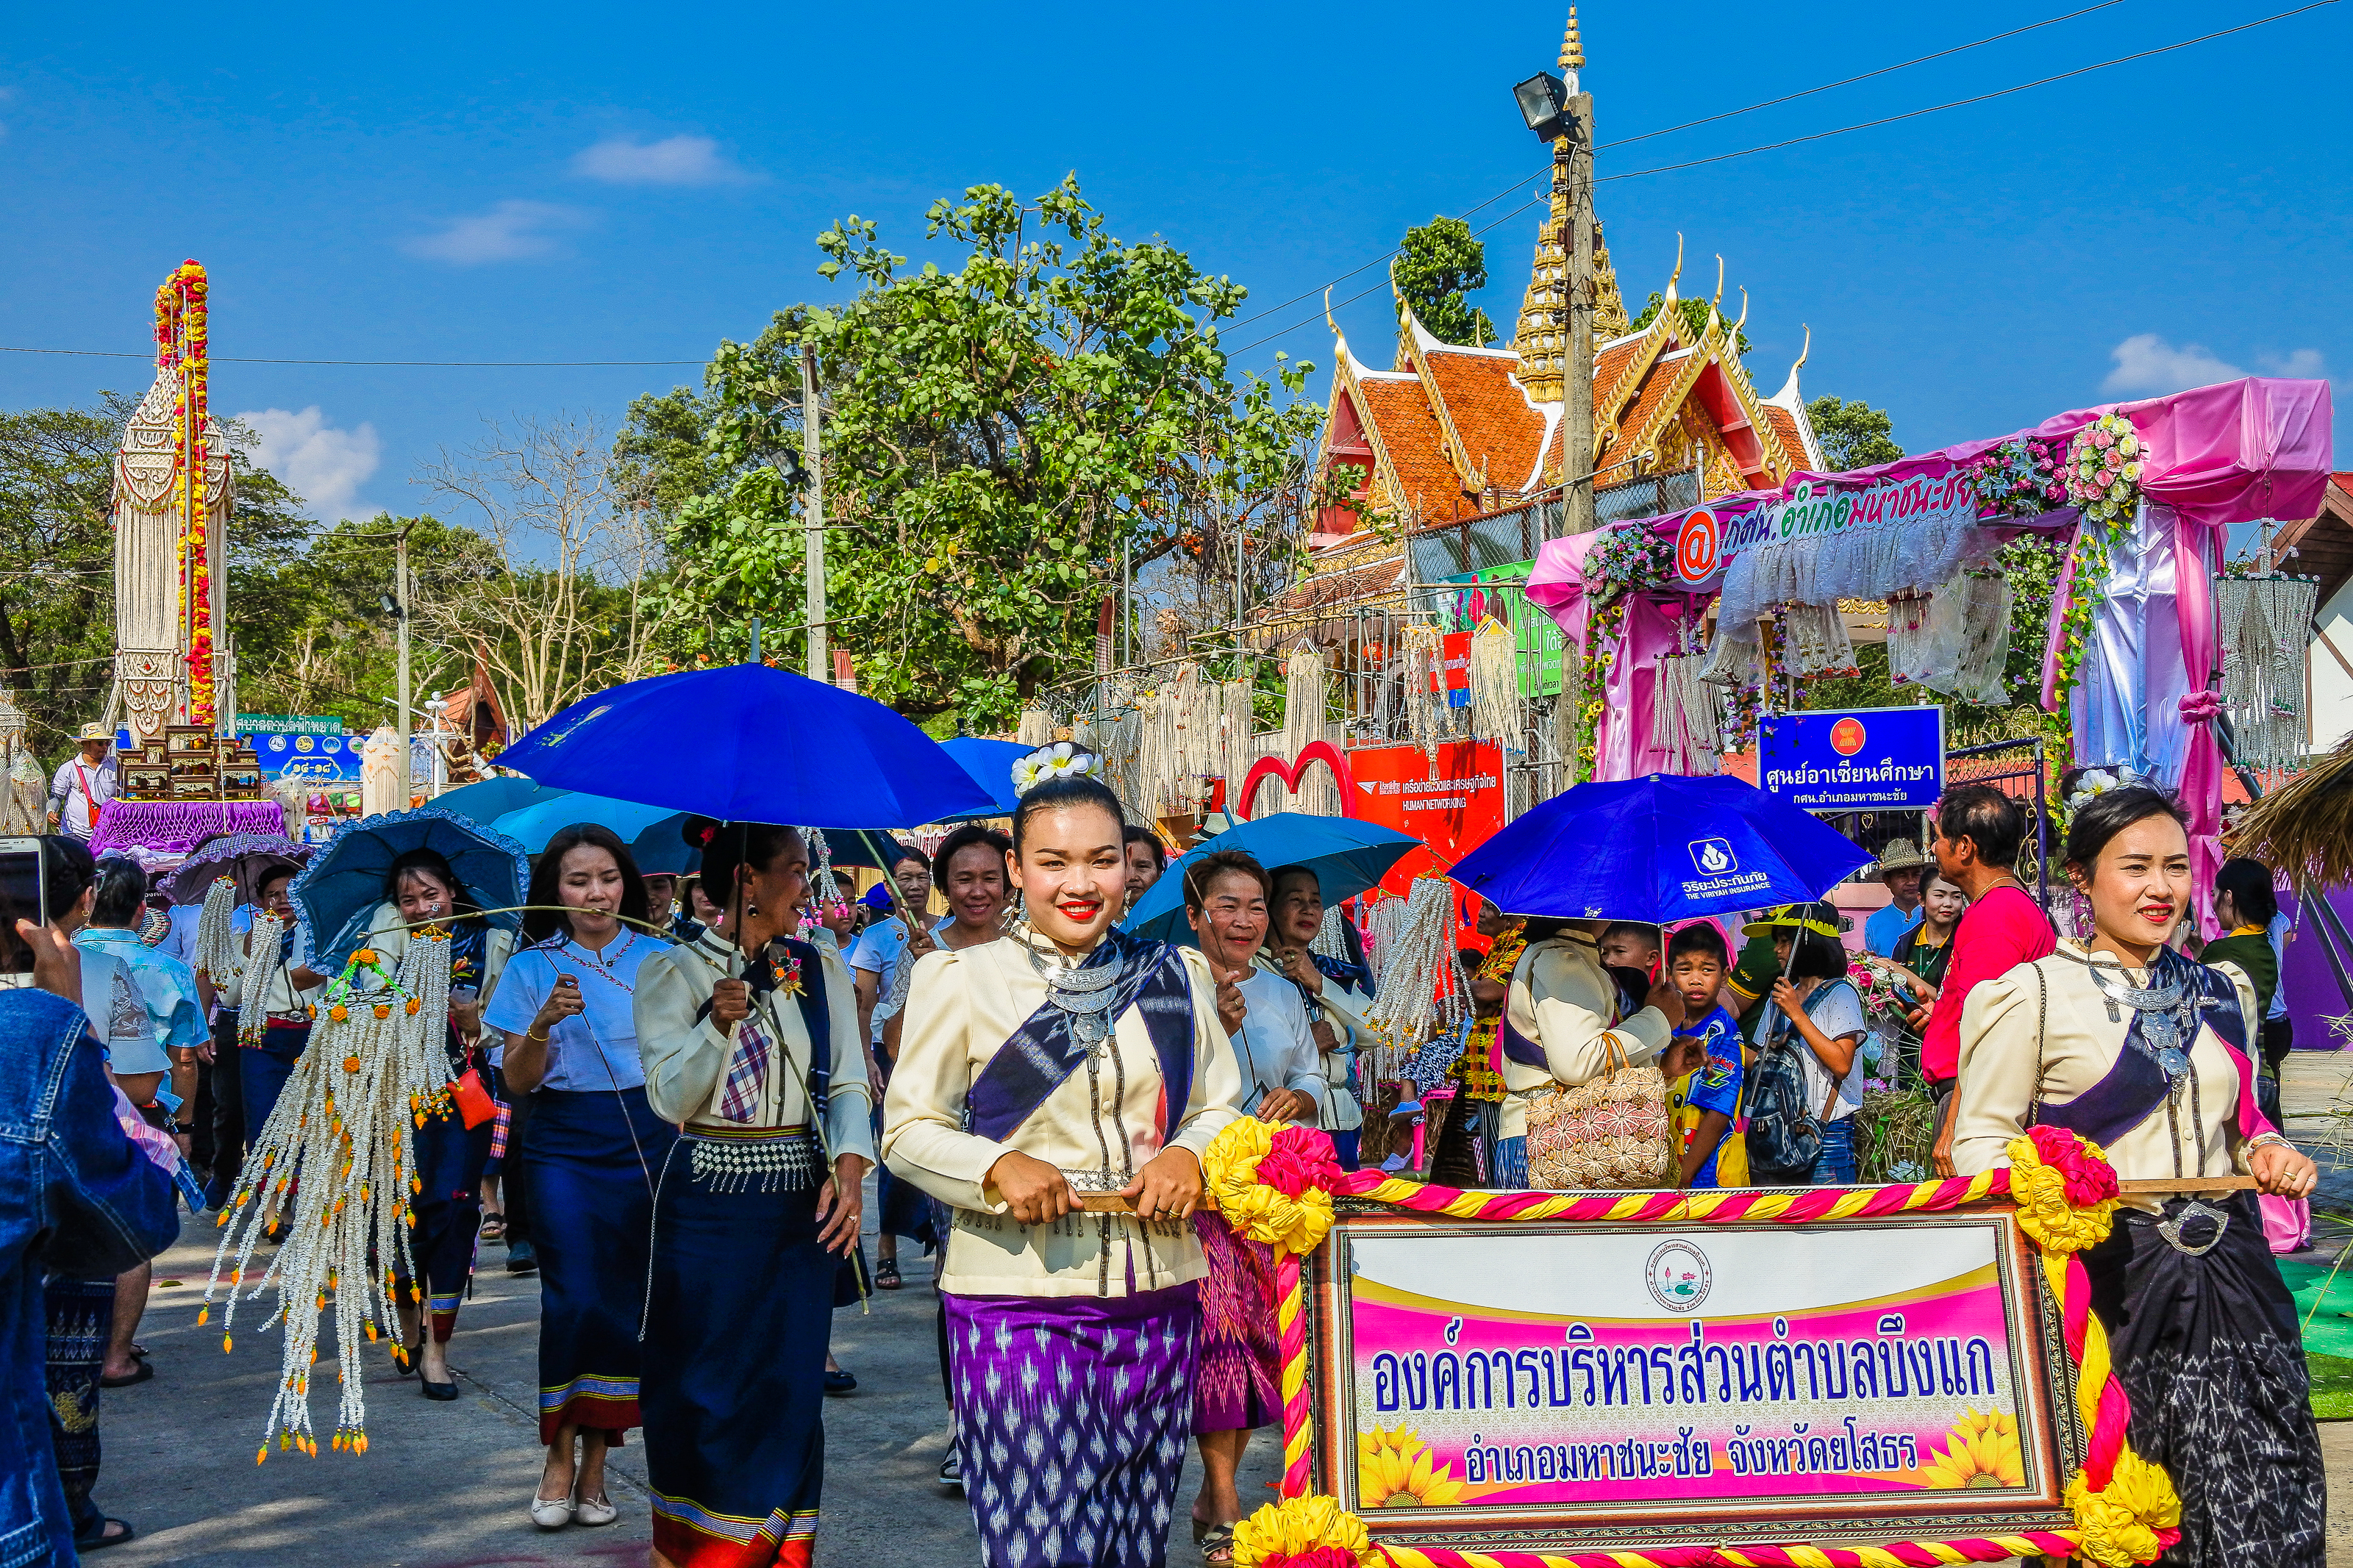
decorate, adoration, garland, sacrifice, beautify, believe, parade, buddhism, rice, adorn, strange, religion, marchers, amazing, garlands, handmade, people, event, festival, public event, fair, tradition, carnival, fun, crowd, tourism, temple, recreation, ritual, street, ceremony